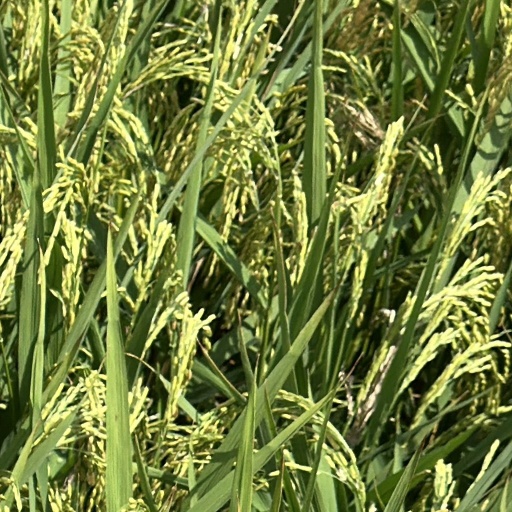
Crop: rice